Economic and logistical aspects of the Napoleonic Wars

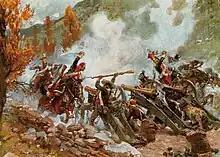
Polish Light Horse of the Guard capturing enemy cannons at the Battle of Somosierra. Enemy artillery pieces were valuable war prizes for Napoleon's armies.

Under the monarchy, alongside army intendants, war commissioners were responsible for the army's administration. This institution, inherited from the Ancien Régime, was reformed multiple times during the Revolution, with the roles of intendants abolished and the war commissioners reorganized. Their titles evolved through several legislative adjustments. This war commissariat underwent another reform early in the Consulate, on 9 "Pluviôse", Year VIII (January 29, 1800).